Ti-6Al-4V

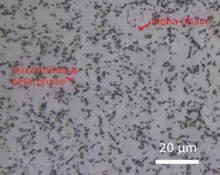
One possible microstructure of Ti-6Al-4V alloy with equiaxed alpha grains and discontinuous beta phase

Ti-6Al-4V titanium alloy commonly exists in alpha, with hcp crystal structure, (SG : P63/mmc) and beta, with bcc crystal structure, (SG : Im-3m) phases. While mechanical properties are a function of the heat treatment condition of the alloy and can vary based upon properties, typical property ranges for well-processed Ti-6Al-4V are shown below. Aluminum stabilizes the alpha phase, while vanadium stabilizes the beta phase.